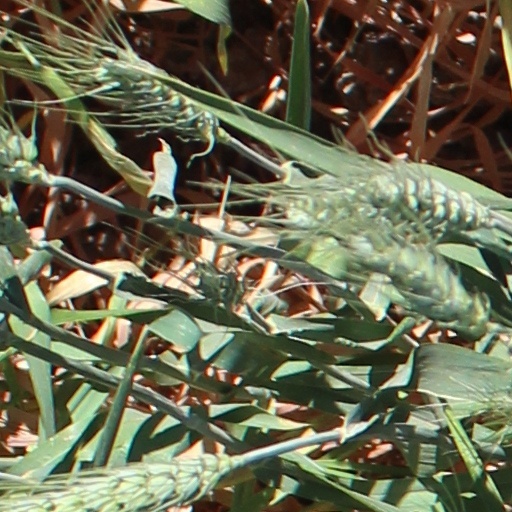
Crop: wheat